Government Girl

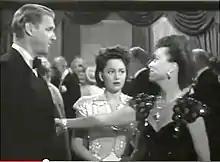
The three actors in the scene, Tufts, de Havilland and Moorhead all had contrasting styles, with the "wooden" male lead being easily outdone by his female co-stars.

While in pre-production, "Government Girl" went through numerous changes in casting and production personnel. Joseph Cotten was originally slated for the male lead, with Gladys George to play "Mrs. Wright." Both Barbara Stanwyck and Ginger Rogers turned down the role of Elizabeth, and Olivia de Havilland was cast. David Hempstead was initially scheduled to produce the film, but when he had to bow out because of scheduling conflicts, Dudley Nichols stepped in, in his first film where he was both director and producer.